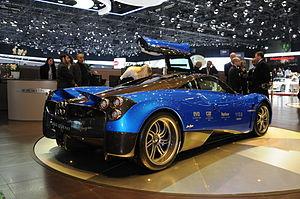
Salon international de l'automobile de Genève 2013